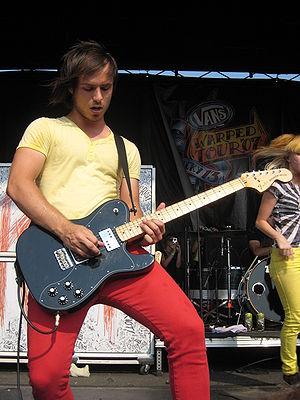
Joshua Neil Farro, dit Josh Farro, est un guitariste et chanteur américain né le 29 septembre 1987 à Voorhees dans le New Jersey. Il jouait en compagnie de son frère, Zac Farro, dans le groupe de musique pop/punk Paramore, en tant que guitariste et seconde voix.